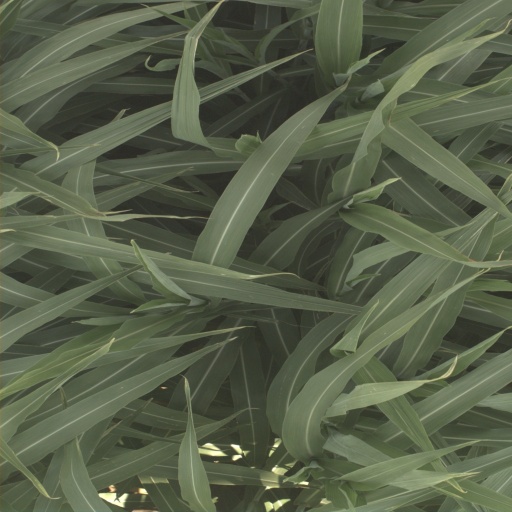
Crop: sorghum